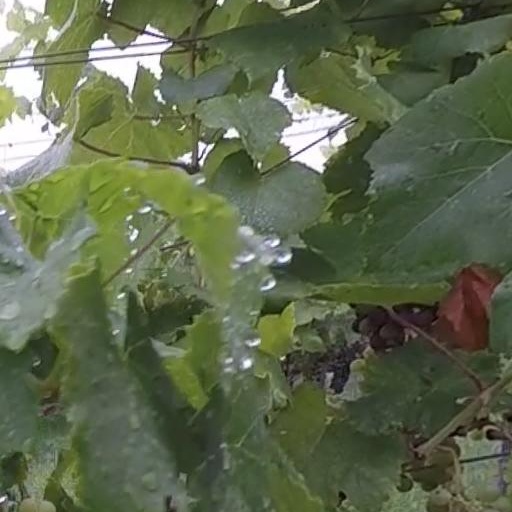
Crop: grape